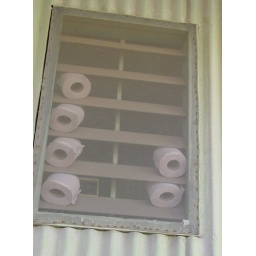
toilet paper in window